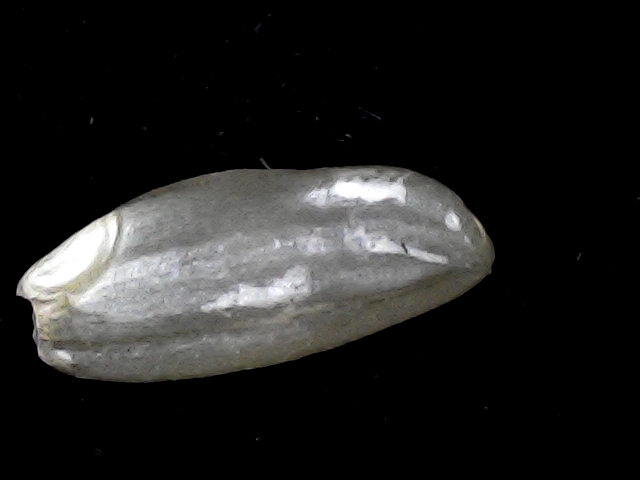
Rice variety: BD91